Gholam Ali Safai Bushehri

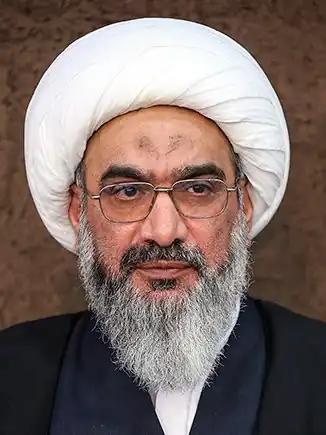

Gholam Ali Safai Bushehri (Persian: غلامعلی صفایی بوشهری) (born 22 March 1959, Bushehr) is an Iranian Twelver Shia cleric who is the representative of Vali-e-Faqih (Guardianship of the Islamic Jurist) in Bushehr Province, and the Imam of Friday Prayer in Bushehr, who has been appointed to these positions by the decree of "Vali-e-Faqih", Seyyed Ali Khamenei—the supreme leader of Iran.